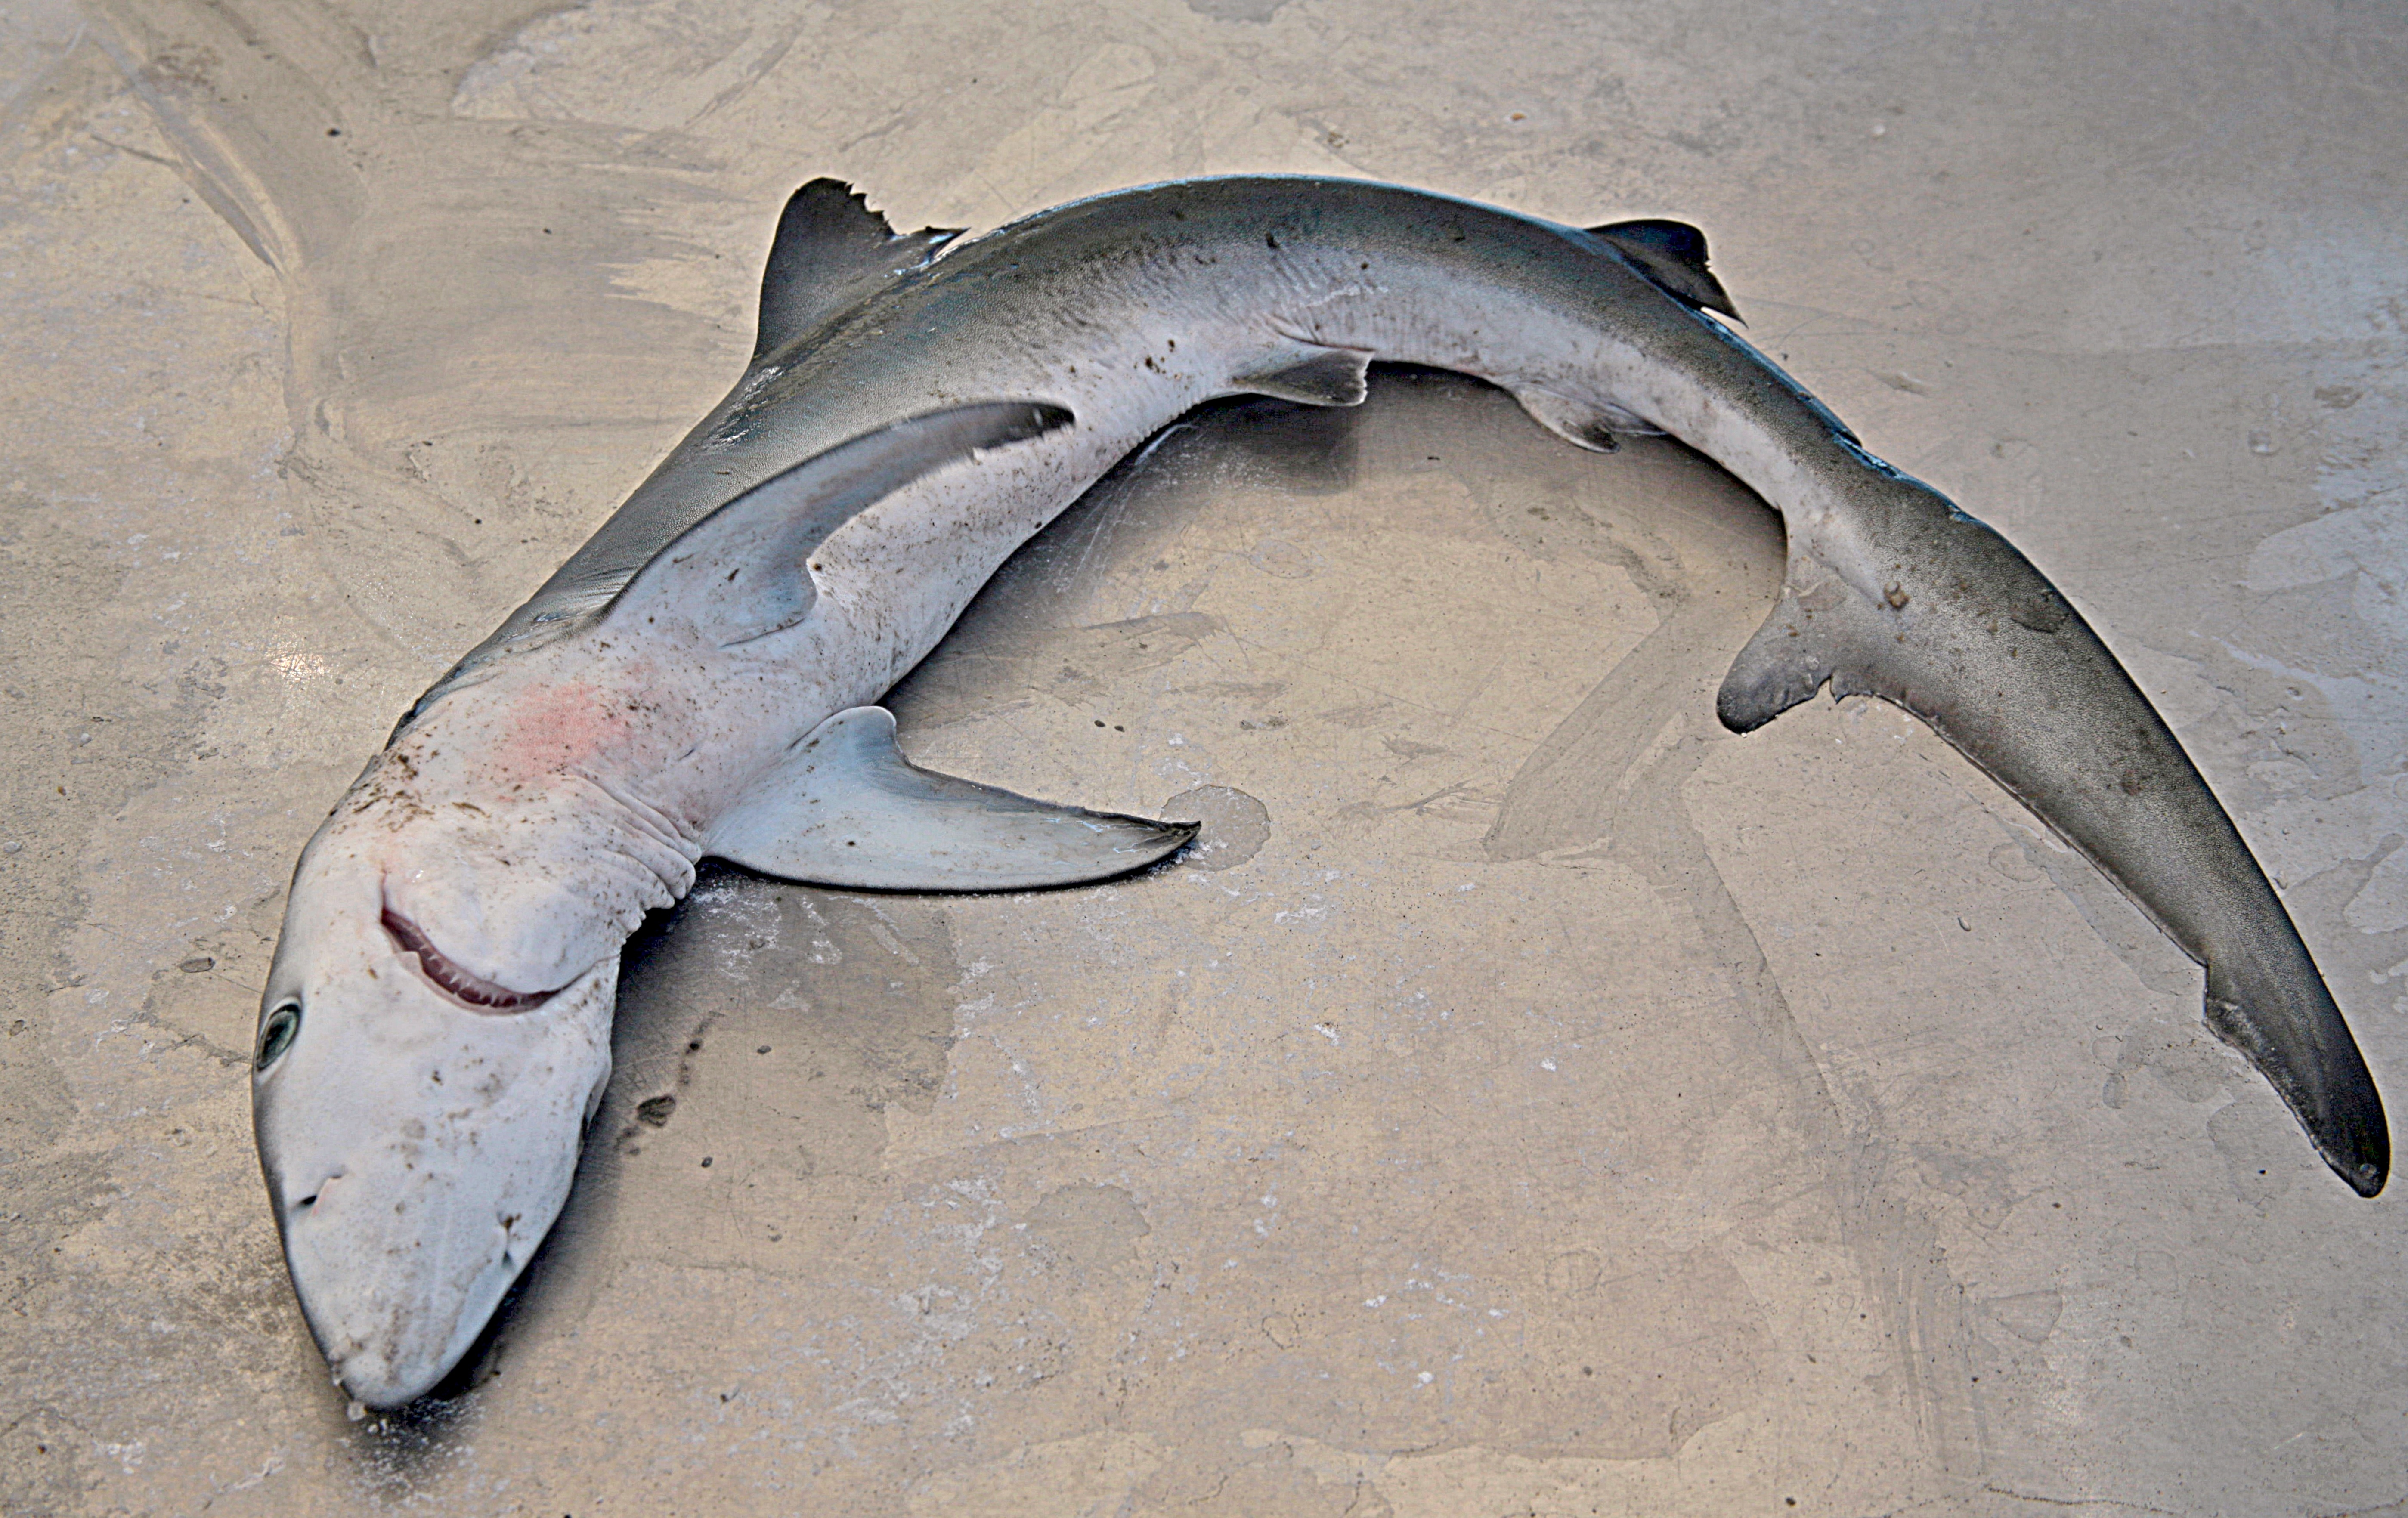
sea, wing, fish, shark, skin, vertebrate, tooth, thresher shark, marine biology